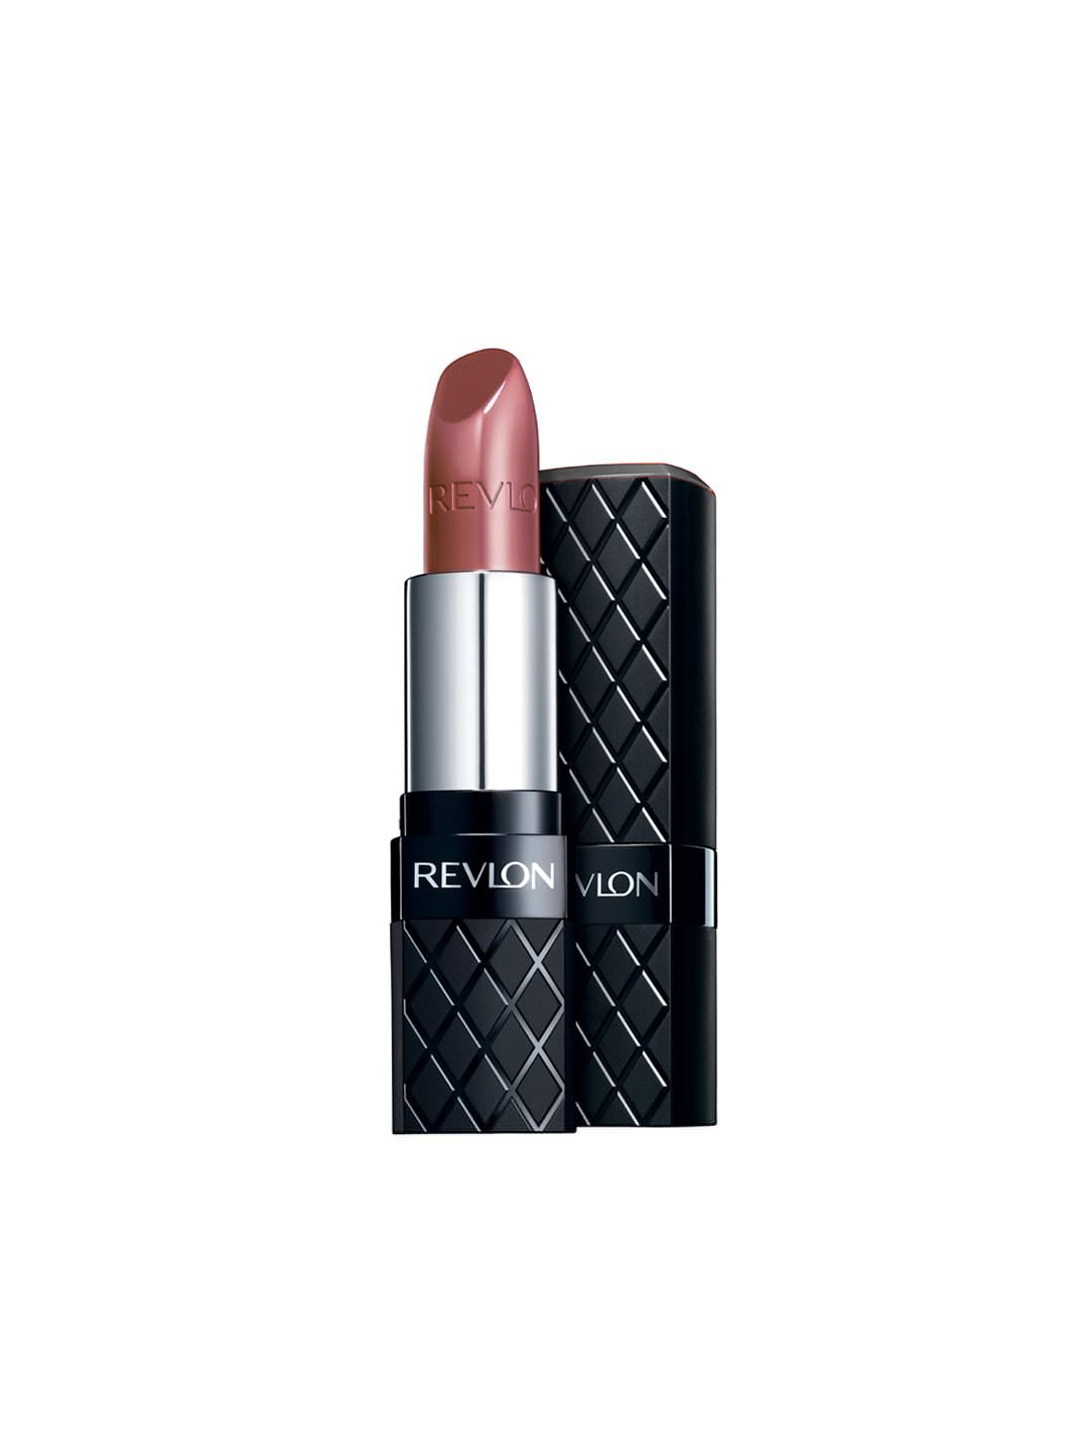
Revlon Color Burst Chocolate Lipstick 60
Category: Personal Care / Lips / Lipstick
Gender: Women
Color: Brown
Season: Spring 2017
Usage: Casual